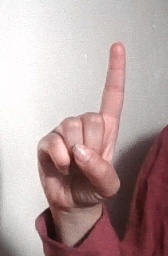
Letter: bb